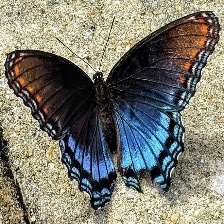
Species: RED SPOTTED PURPLE
Butterfly family (ImageNet category): admiral